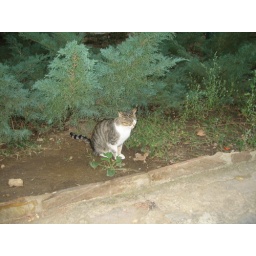
many cats live around Mary's house